Alberta Highway 3A

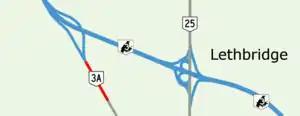
Highway 3A near Lethbridge

The third segment of Highway 3A provides access to West Lethbridge. It diverges from Highway 3 southeast of Coalhurst, in the form of a Y interchange running for only in the Lethbridge County before ending at Lethbridge city limits and continuing as Westside Drive; essentially the area inside the provincially maintained interchange right-of-way, and is unsigned. It is a remnant of a larger route that followed present-day Westside Drive and Bridge Drive and was the original western approach the Highway 3 bridge over the Oldman River; it was commissioned in 1966 when Highway 3 twinned and realigned. All but the extreme western portion of the route was decomissied when the area was annexed by the City of Lethbridge in the mid-1980s.